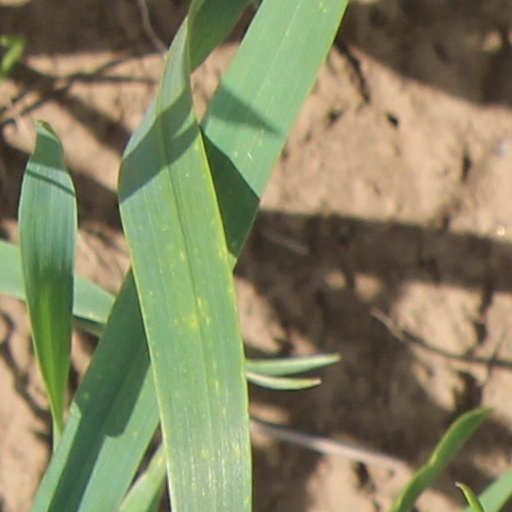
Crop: wheat